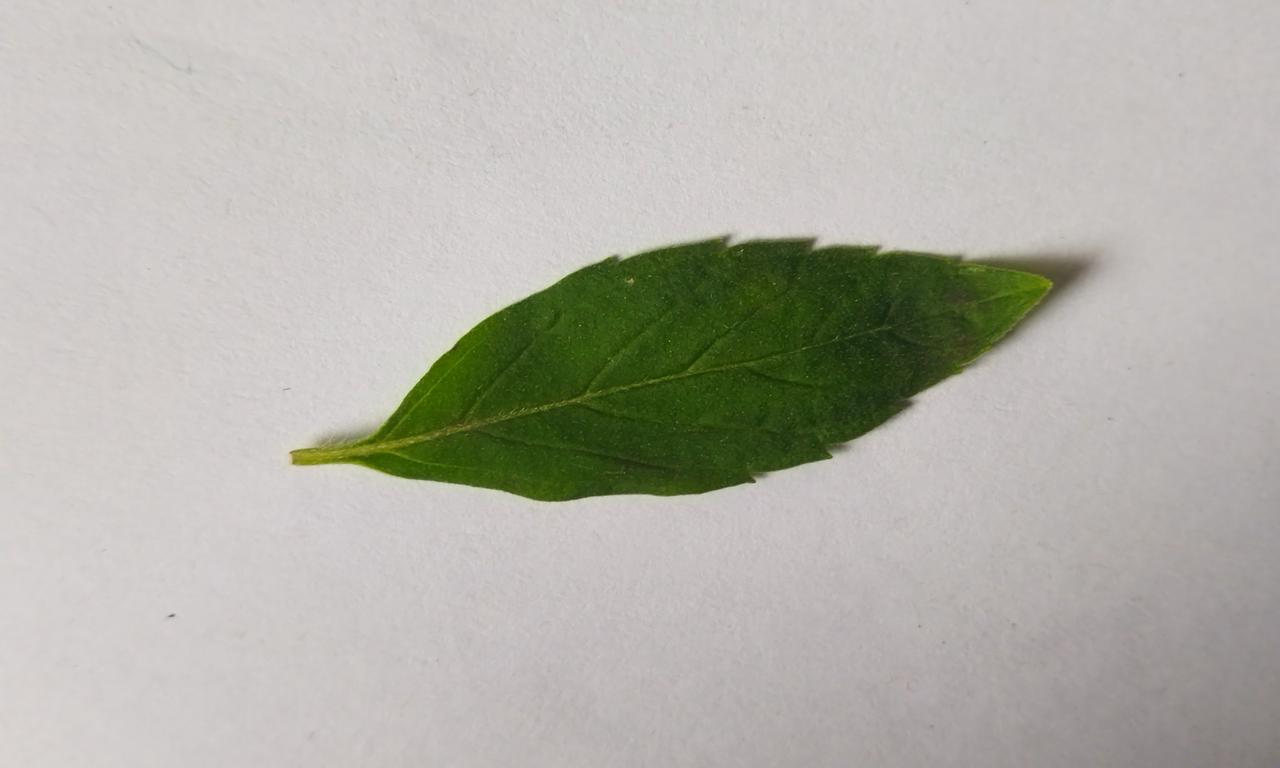
Label: Fresh